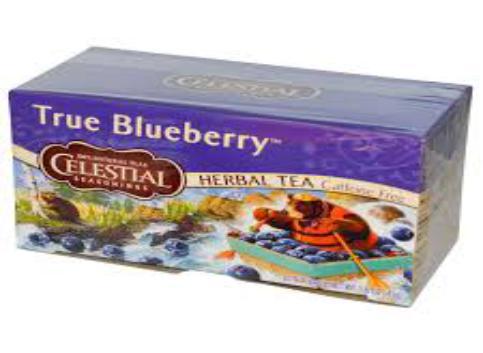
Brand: Celestial Seasonings
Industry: Food